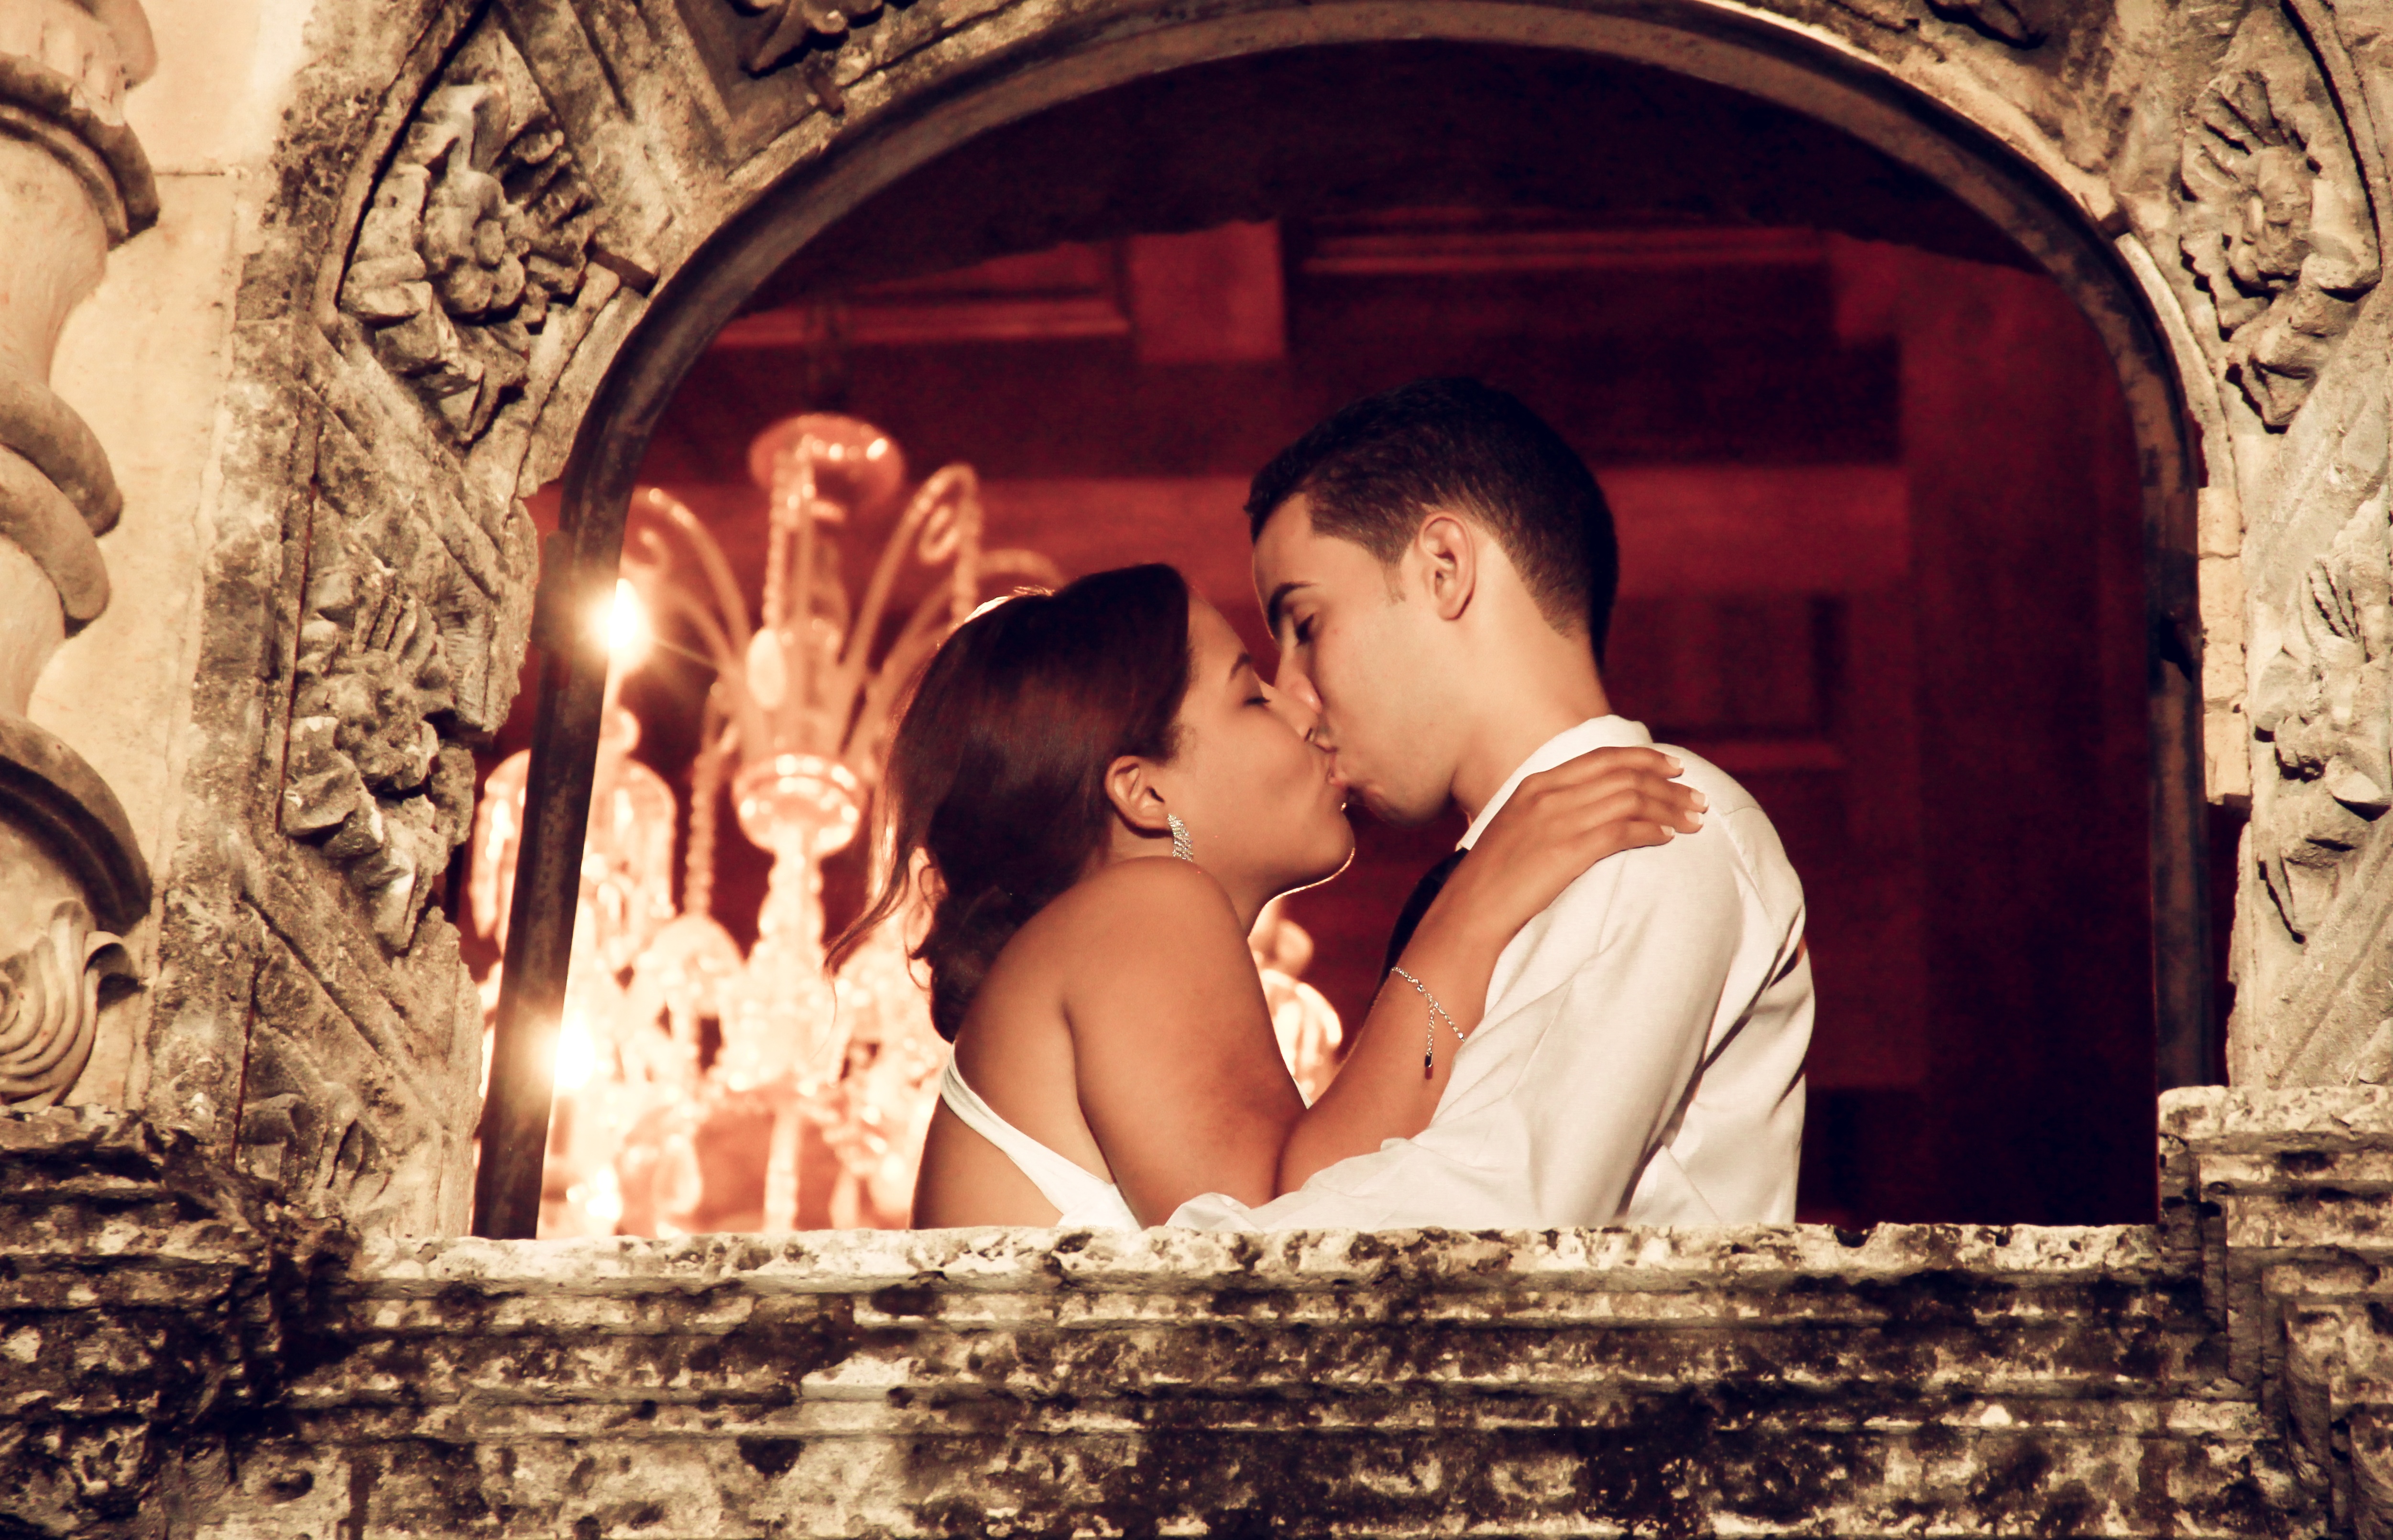
landscape, forest, person, sky, woman, white, photography, love, park, kiss, couple, romance, romantic, commitment, wedding, wedding dress, bride, married, marriage, wine glass, ceremony, happy, happiness, photograph, lovers, beautiful, image, event, photoshoot, dominican republic, complicity, emotion, veil, bella, marry, romantico, couple in love, grooms, happy couple, interaction, photo shoot, newlyweds, colonial zone, santo domingo, embracing each other, nuptials, newly married, portrait photography